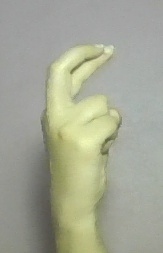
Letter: zay